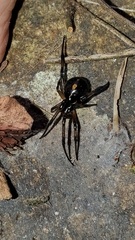
Species: Lactrodectus_hesperus